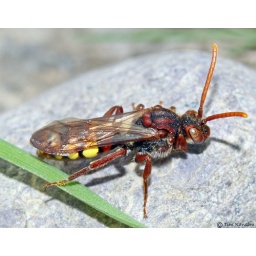
On coastal bare rock in Jersey.